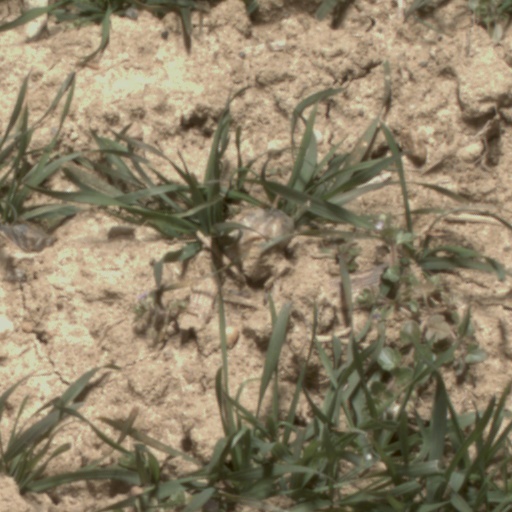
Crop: wheat